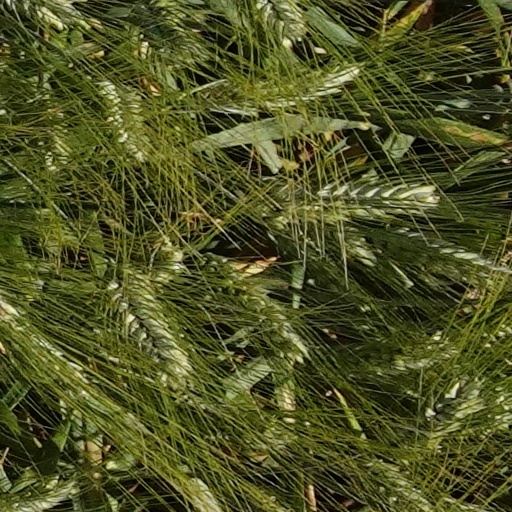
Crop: wheat